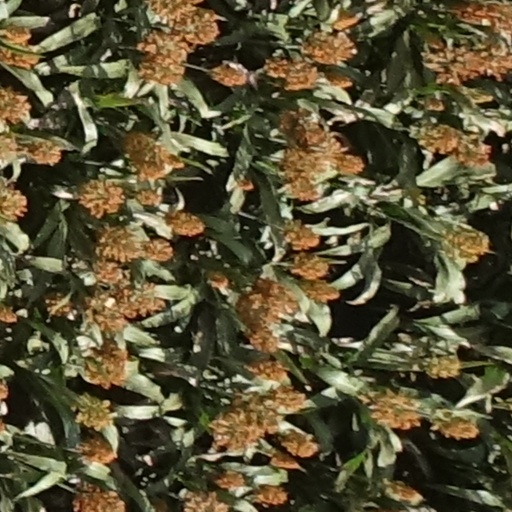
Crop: sorghum